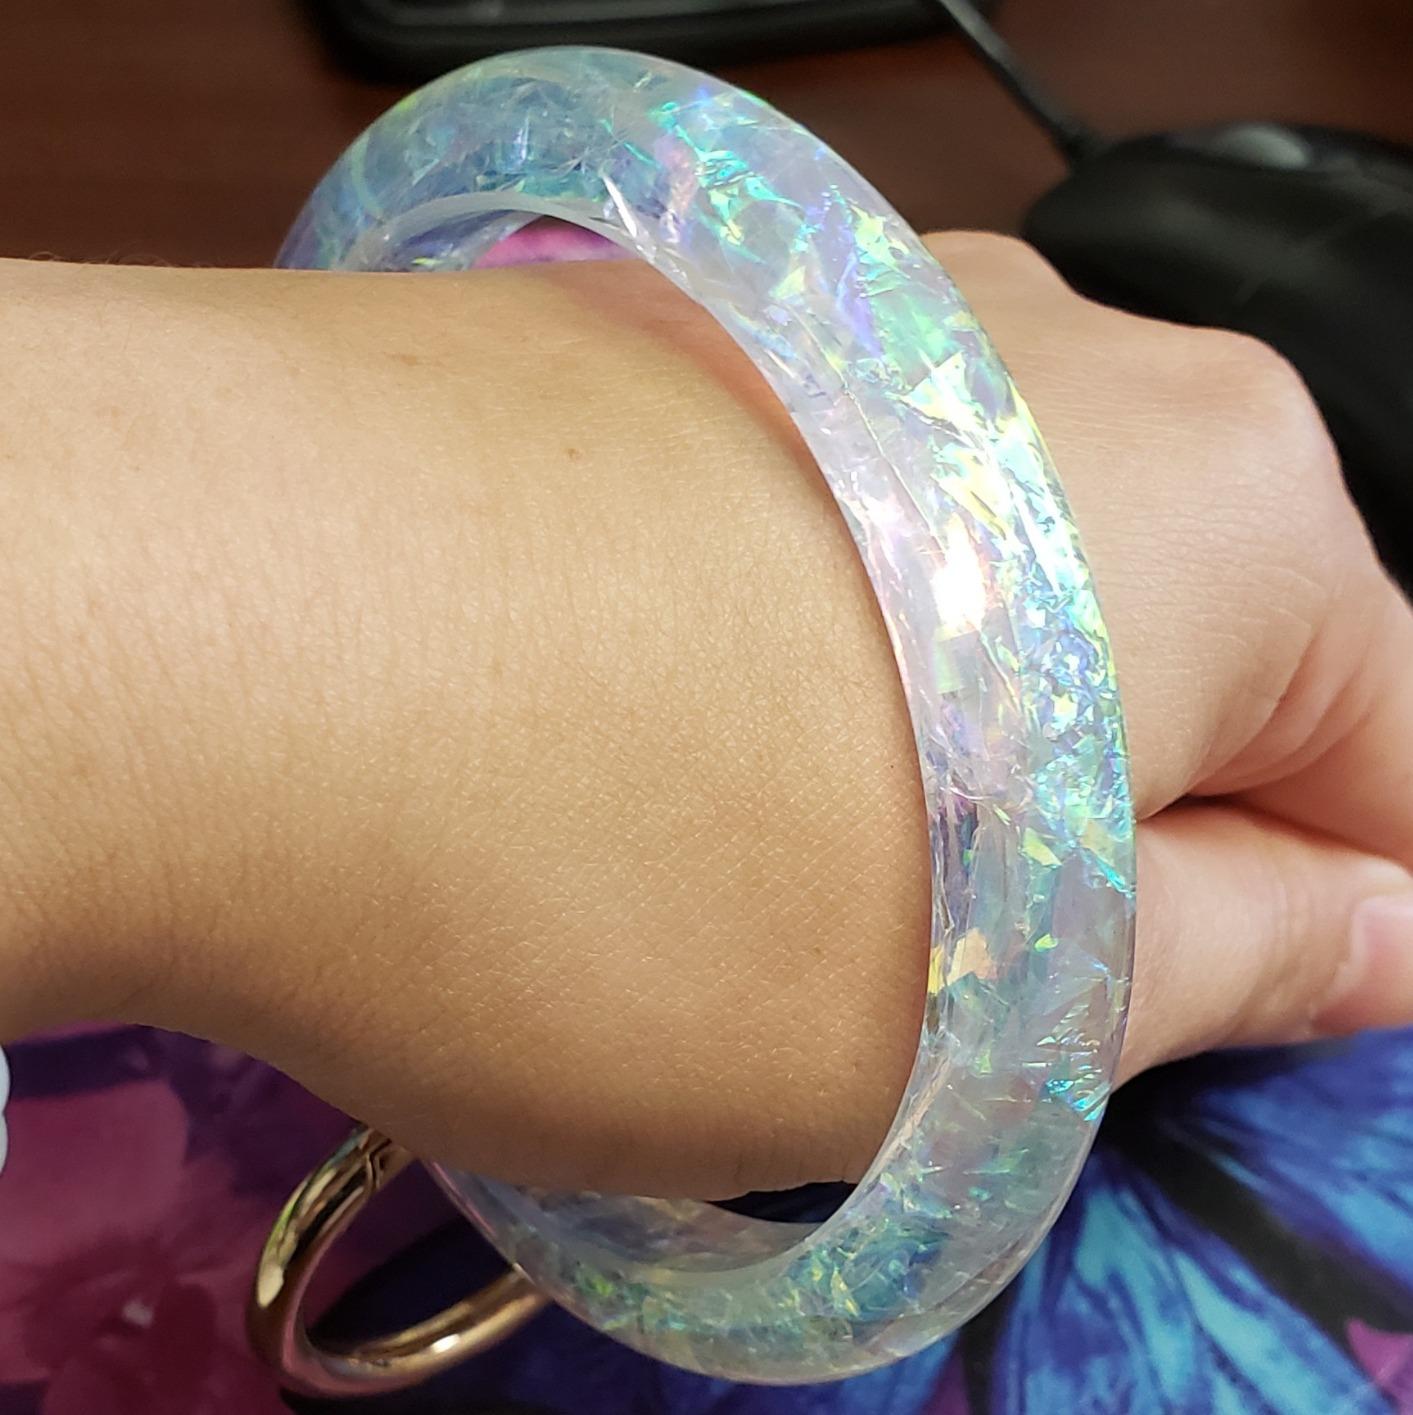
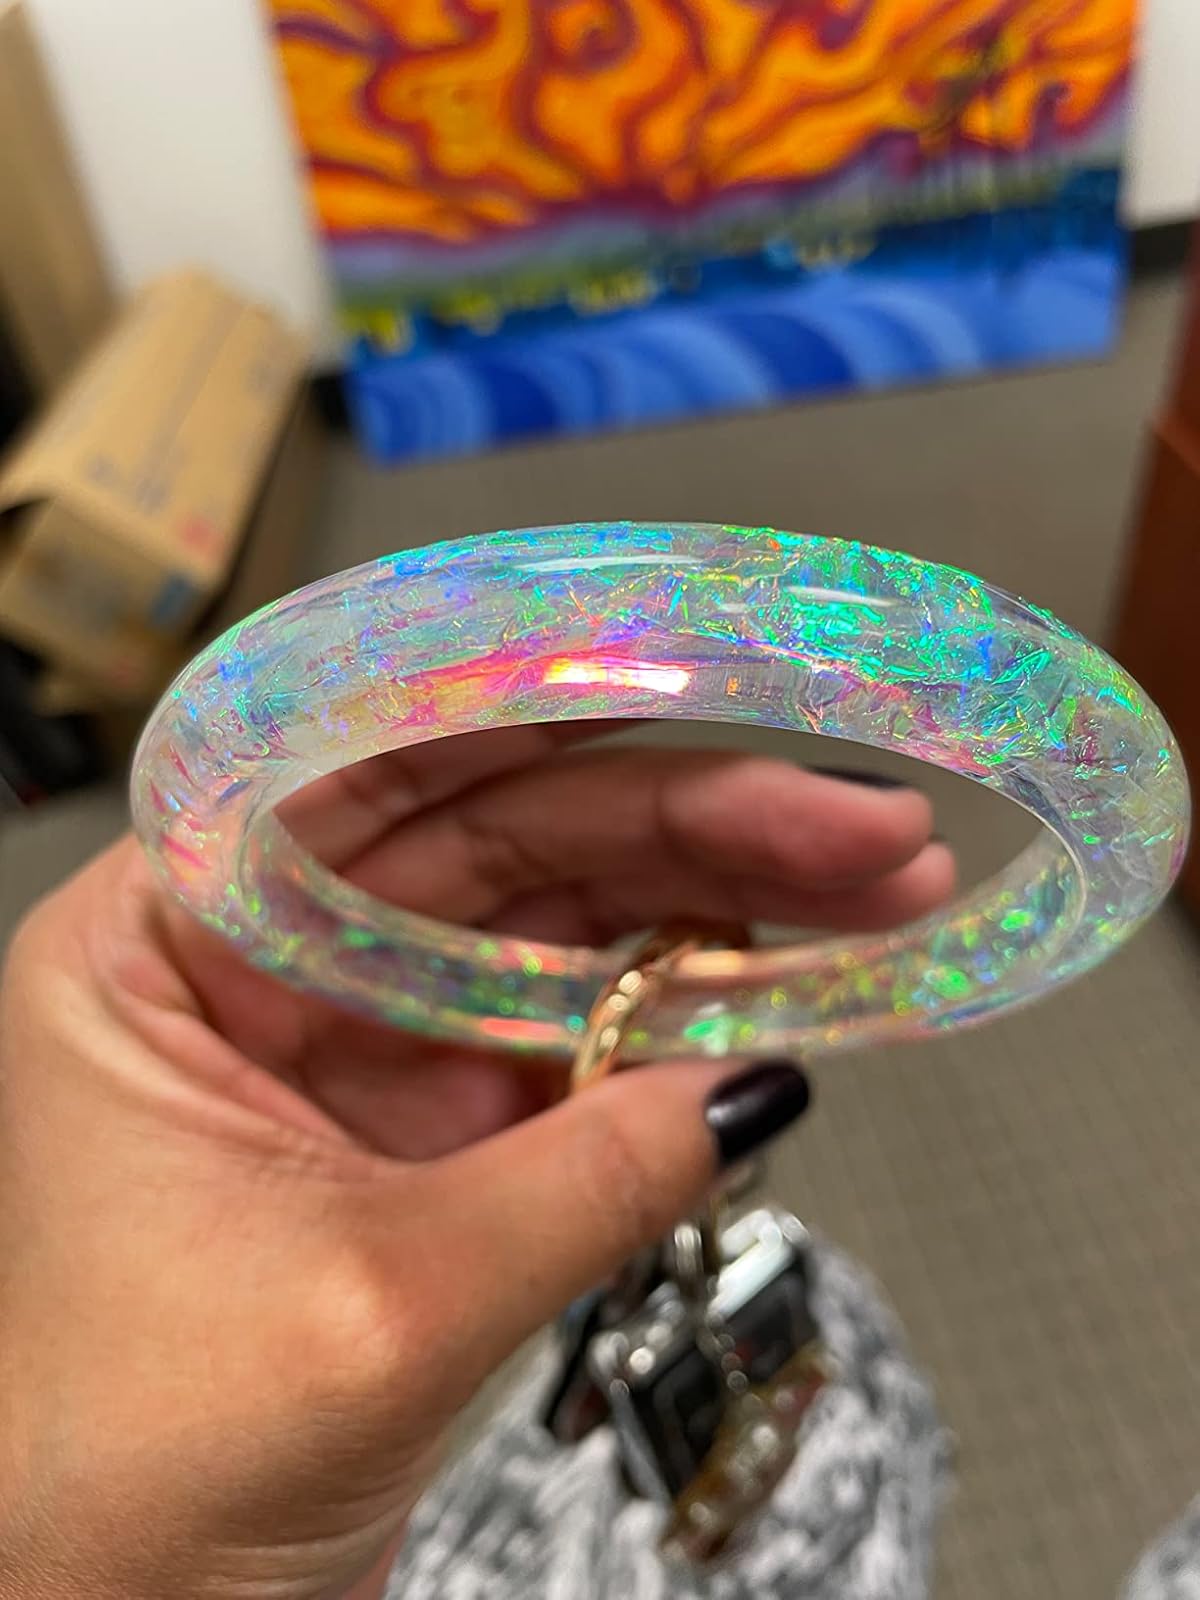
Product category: accessories_keychain
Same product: yes